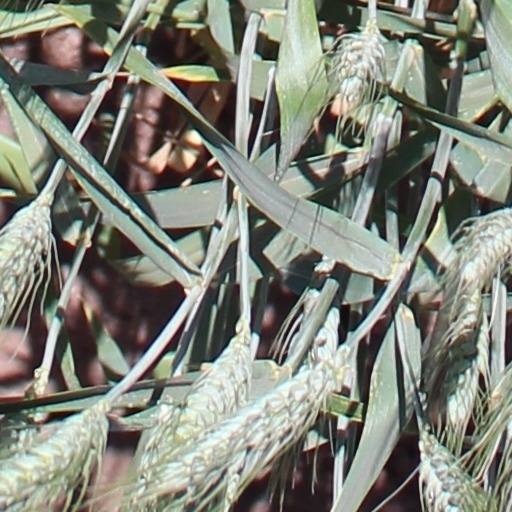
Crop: wheat